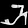
Label: Sandal